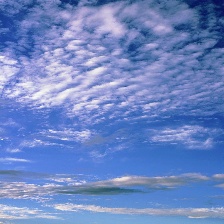
Cloud type: Cirroculumulus